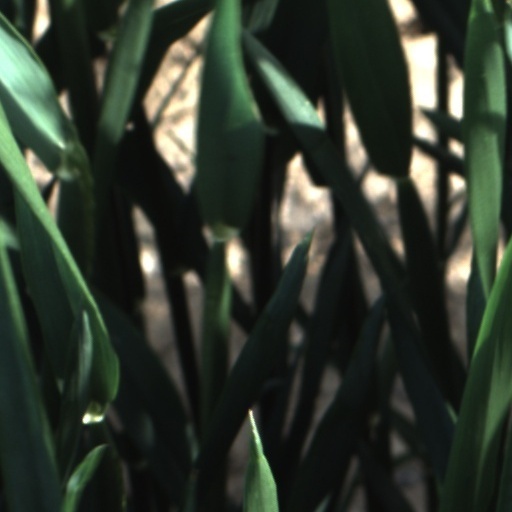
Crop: wheat